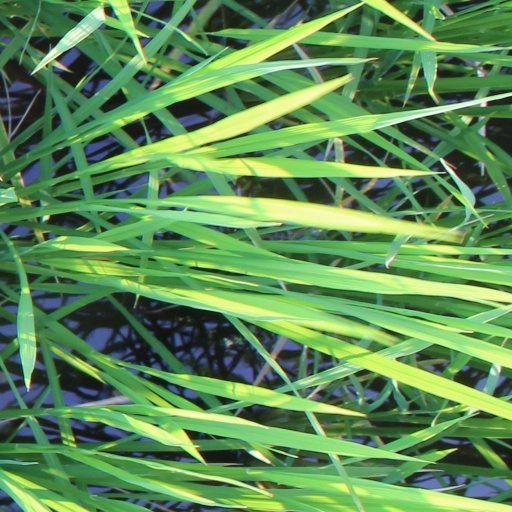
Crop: rice